Bram Stoker

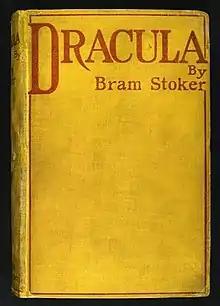
The first-edition cover of "Dracula"

"Dracula" is an epistolary novel, written as a collection of realistic but completely fictional diary entries, telegrams, letters, ship's logs, and newspaper clippings, all of which added a level of detailed realism to the story, a skill which Stoker had developed as a newspaper writer. At the time of its publication, "Dracula" was considered a "straightforward horror novel" based on imaginary creations of supernatural life. "It gave form to a universal fantasy ... and became a part of popular culture." It is one of the most famous works in English literature, and the titular character of Count Dracula has been adapted more times than any other fictional figure. The book also established Stoker's reputation as one of the most acclaimed writers of Gothic horror fiction.